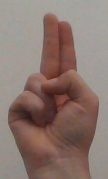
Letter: taa